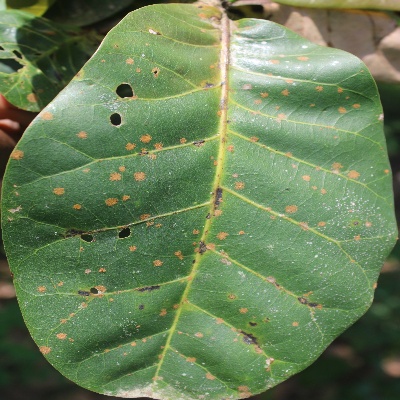
Crop: Cashew
Condition: red rust